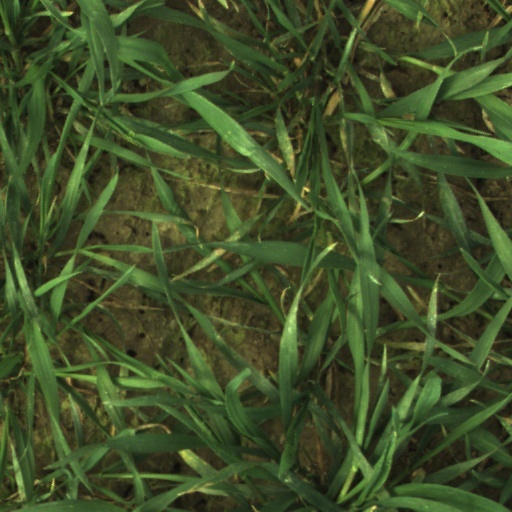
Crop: wheat